Rob Dukes

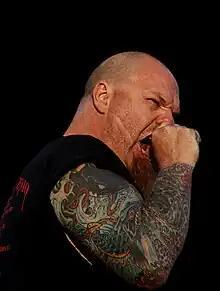
Dukes with Exodus in 2012

Robert Dukes (born March 8, 1968) is an American vocalist, best known as the lead singer for the thrash metal band Exodus from 2005 to 2014 and again since 2025. He is also the vocalist of the crossover thrash project Generation Kill.